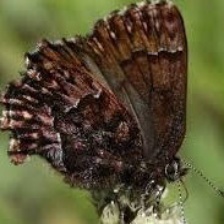
Species: EASTERN PINE ELFIN